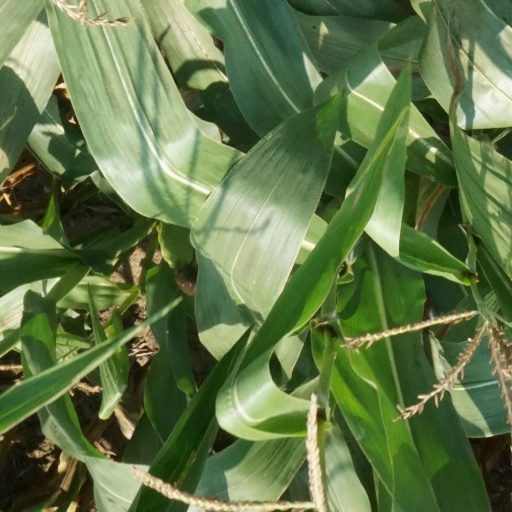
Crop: maize; corn